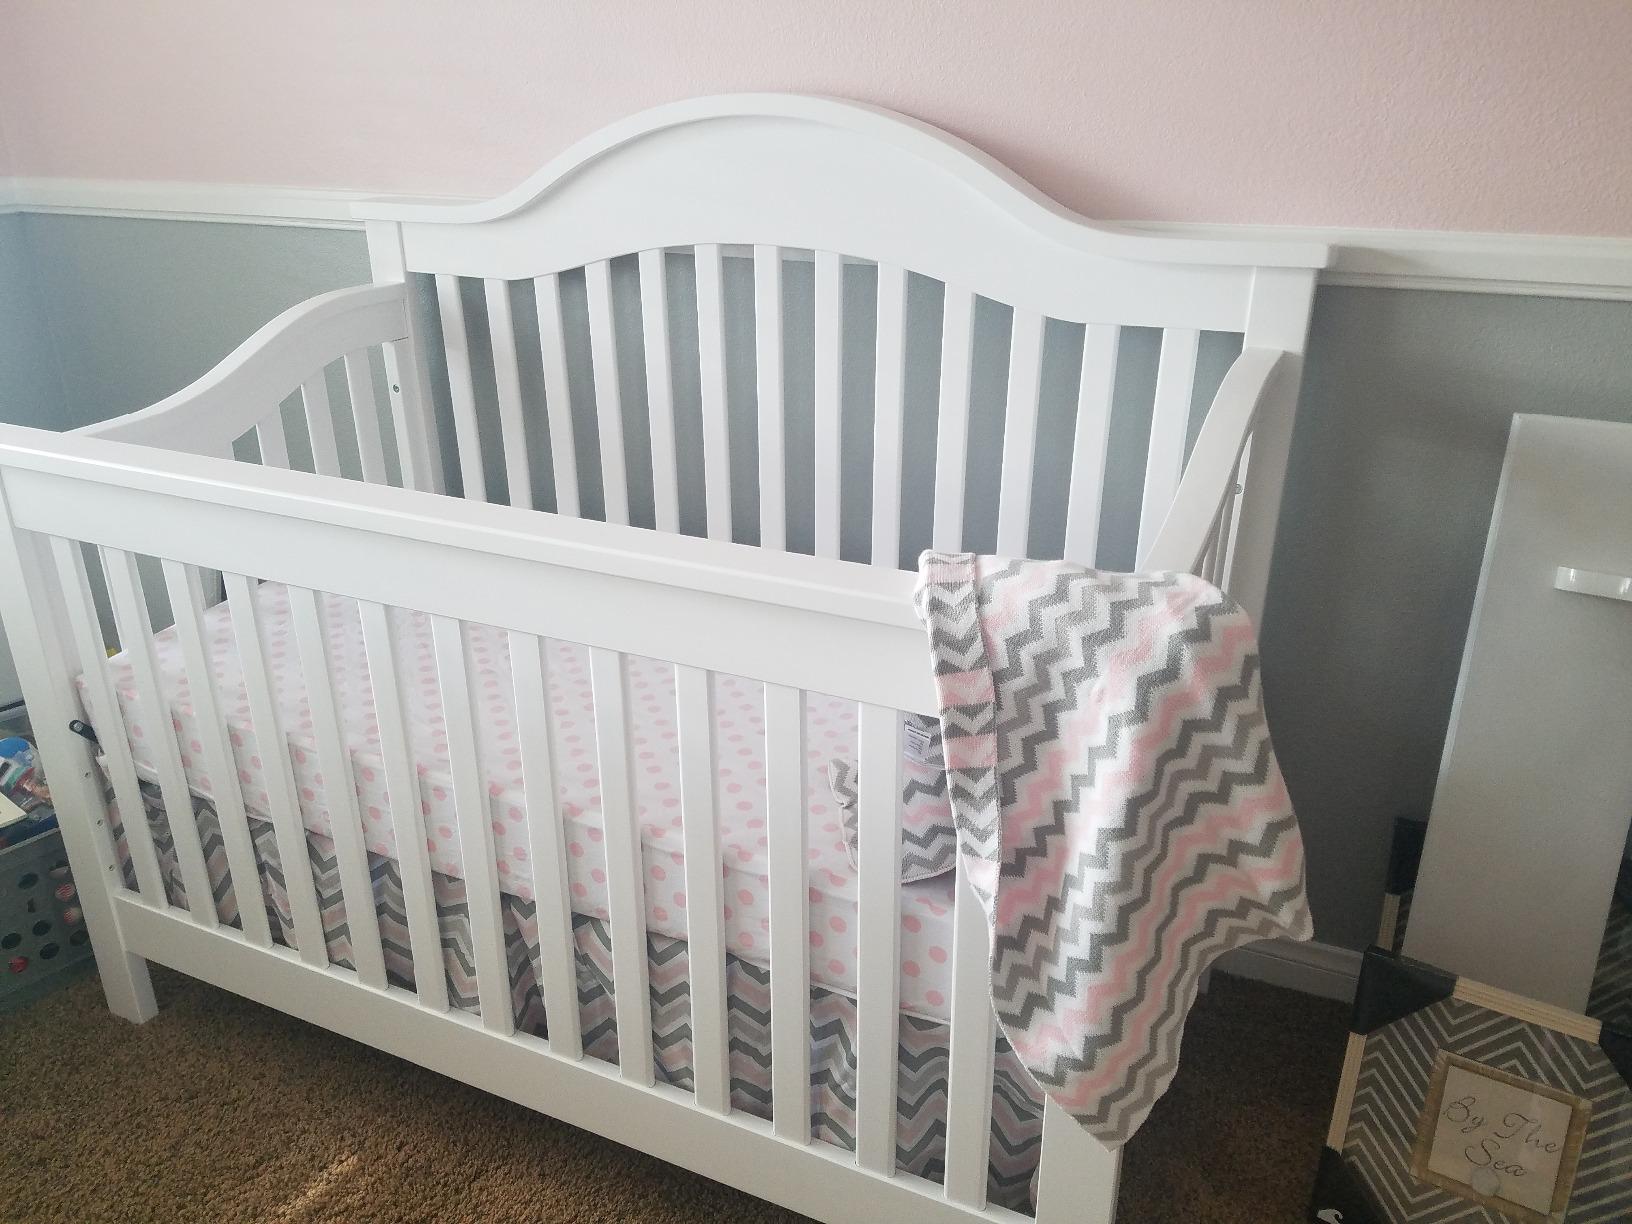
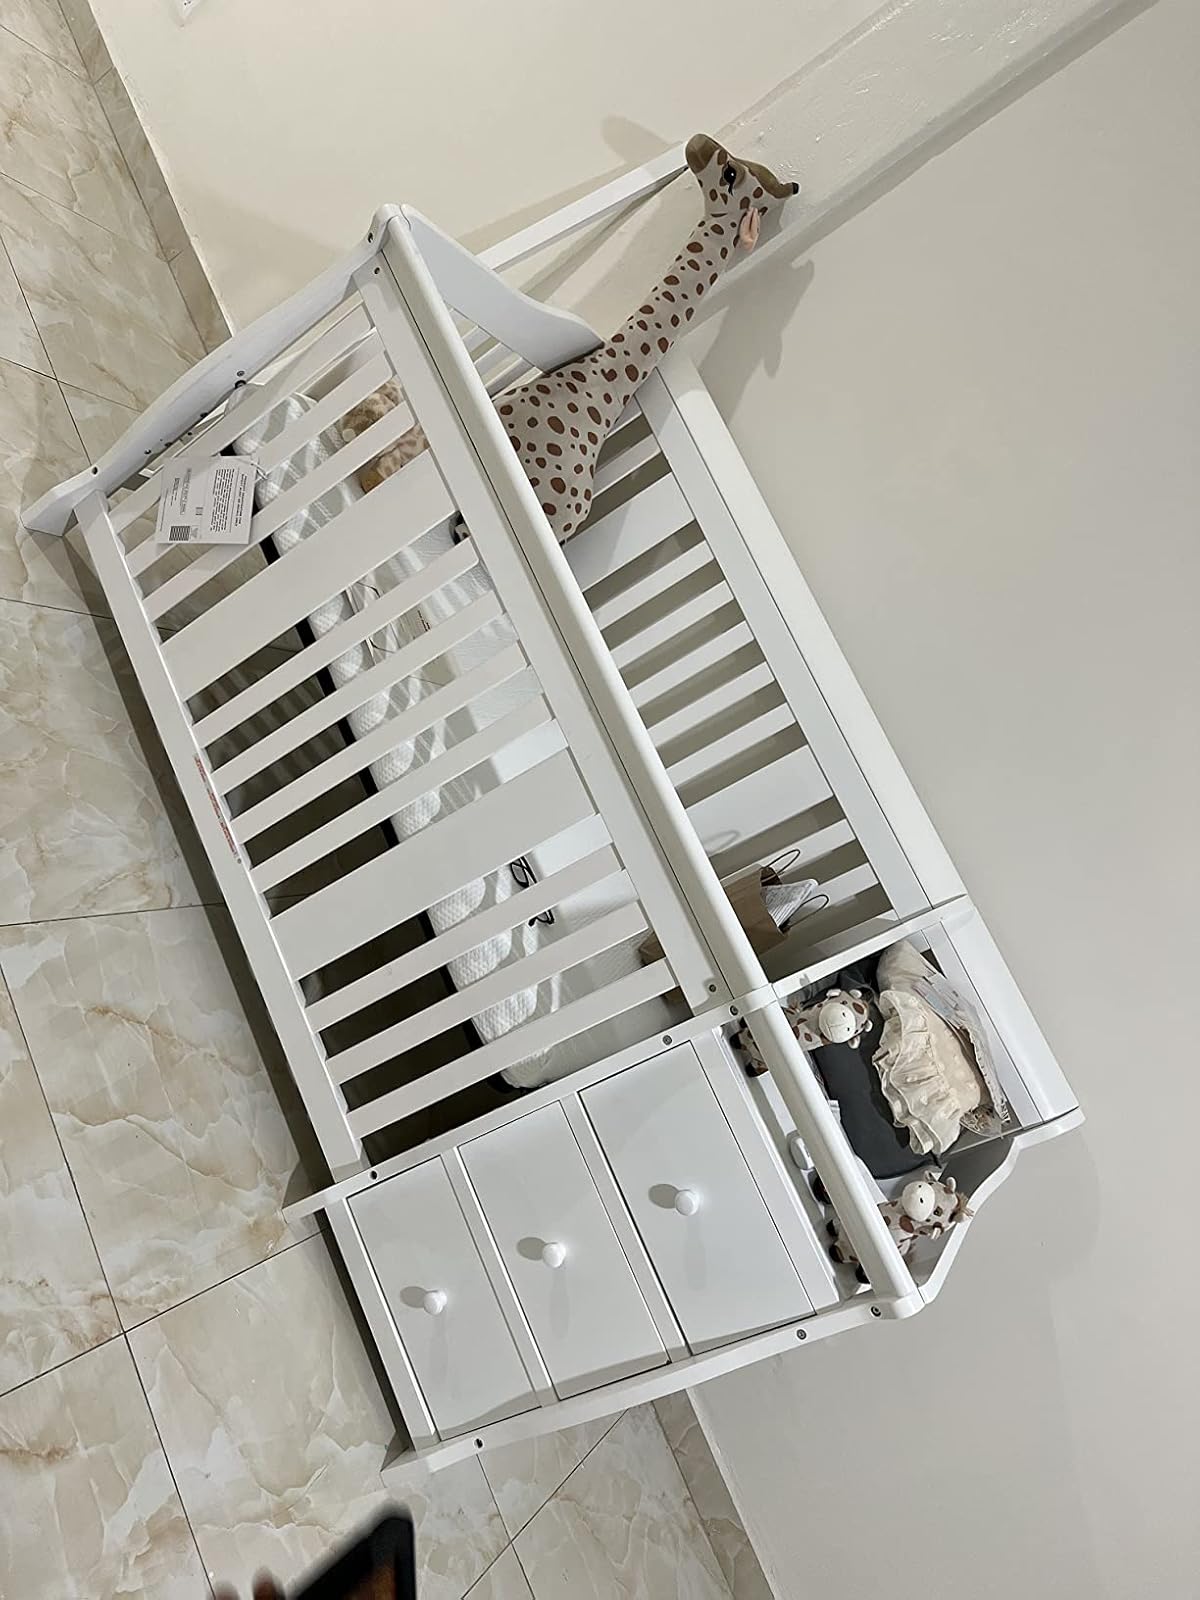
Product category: products_crib
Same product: no